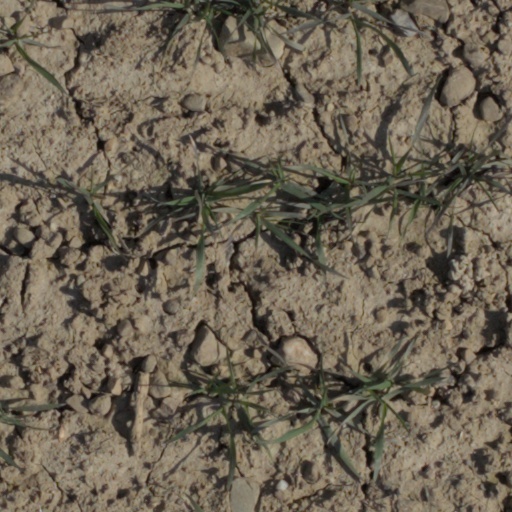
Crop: wheat